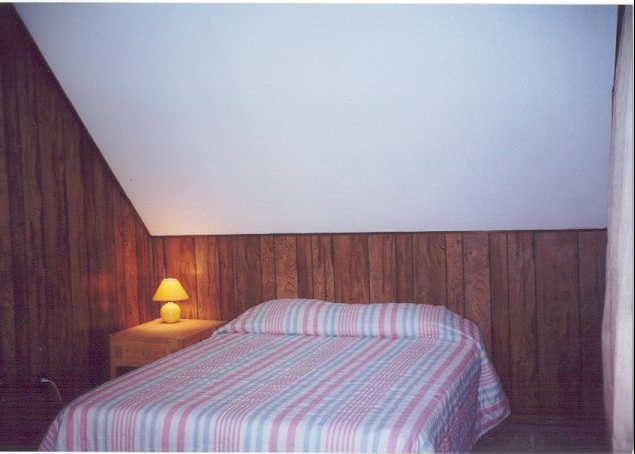
question: 画像に誰か人間は写っていますか？
answer: いいえ、写っていません

question: 画像に何か動物は写っていますか？
answer: いいえ、写っていません

question: 画像にいくつ自動車が写っていますか？
answer: ひとつも写っていません

question: 画像にいくつ飛行機が写っていますか？
answer: ひとつも写っていません

question: 画像にいくつギターが写っていますか？
answer: ひとつも写っていません

question: 画像にいくつオートバイが写っていますか？
answer: ひとつも写っていません

question: 画像にいくつ冷蔵庫が写っていますか？
answer: ひとつも写っていません

question: 画像にいくつ靴が写っていますか？
answer: ひとつも写っていません